Question: Please indicate a possible affordance area of the sit_on_chair that can be used for sitting on
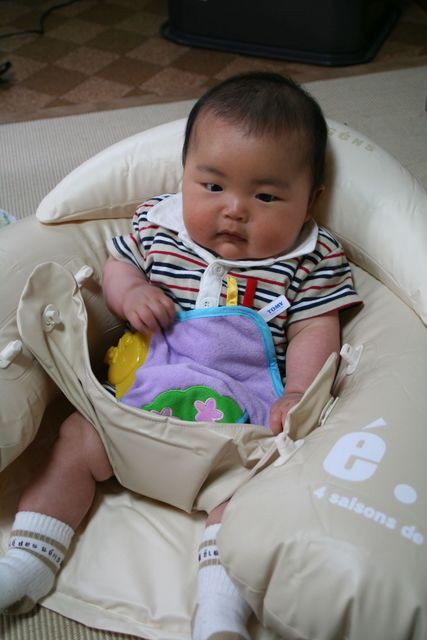
Answer: [3.467, 305.407, 363.077, 594.137]